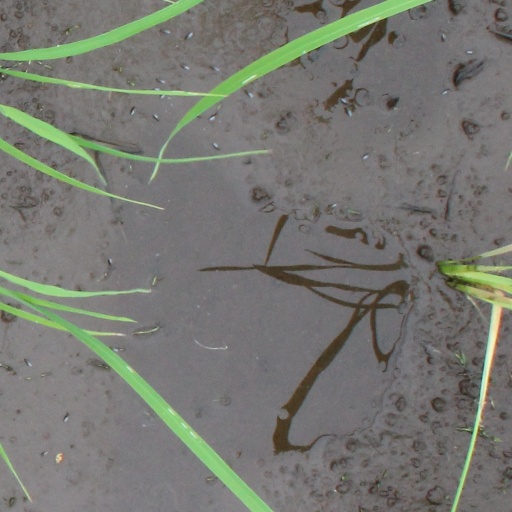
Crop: rice